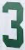
Number: 3